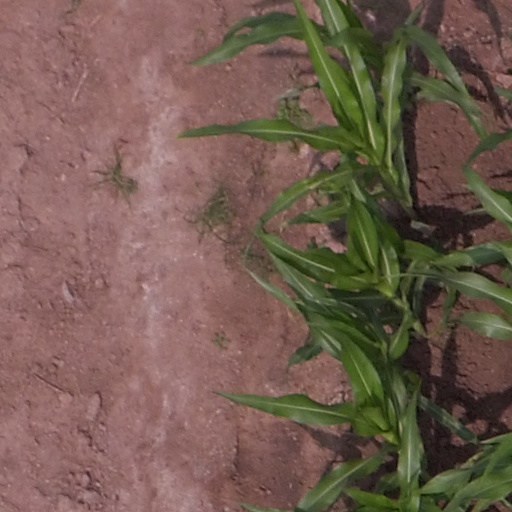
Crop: maize; corn